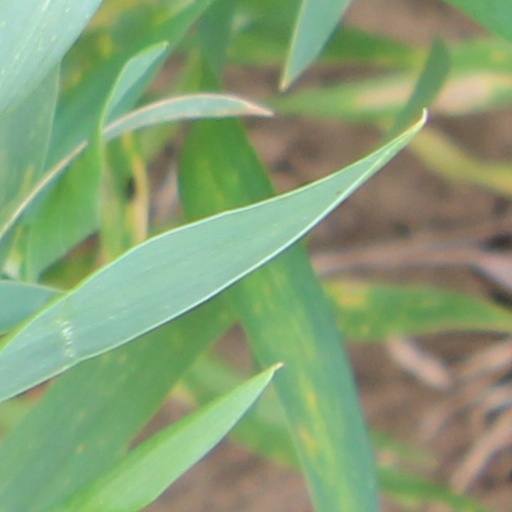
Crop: wheat